Felice Orsini

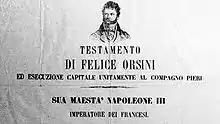
1850s notice depicting Orsini

Orsini was arrested in 1844 along with his father, implicated in revolutionary plots and condemned to imprisonment for life. The new pope, Pius IX set him free, and he led a company of young Romagnols in the First War of Italian Independence in 1848, distinguishing himself in the engagements at Treviso and Vicenza.